Ambient music

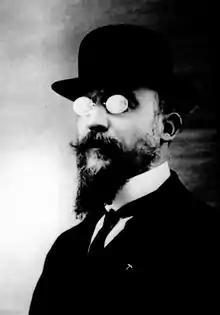
Erik Satie is acknowledged as an important precursor to modern ambient music and an influence on Brian Eno.

As an early 20th-century French composer, Erik Satie used such Dadaist-inspired explorations to create an early form of ambient/background music that he labeled "furniture music" ("Musique d'ameublement"). This he described as being the sort of music that could be played during a dinner to create a background atmosphere for that activity, rather than serving as the focus of attention.